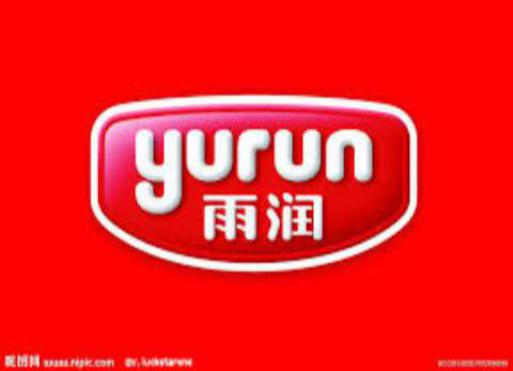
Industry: Food